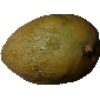
Label: Papaya 1